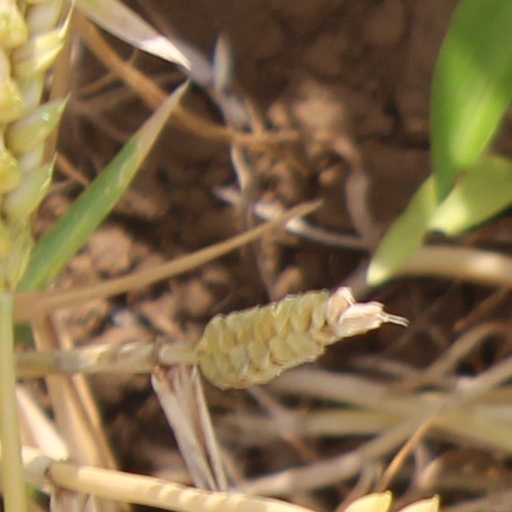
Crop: wheat